Benjamin Block

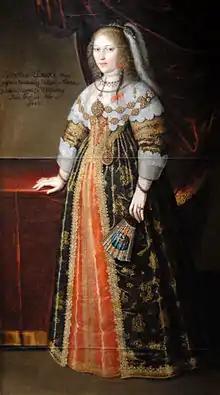
Benjamin Block, "Portrait of Henriette Luise von Württemberg", 1643

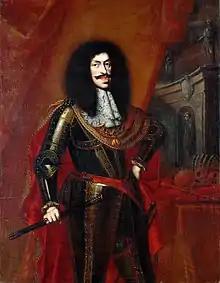
Leopold I, by Block, in 1672

Benjamin Block or Blok (1631–1690) was a seventeenth-century German-Hungarian Baroque painter who married the flower painter Anna Katharina Block. He is known for his portrait paintings.